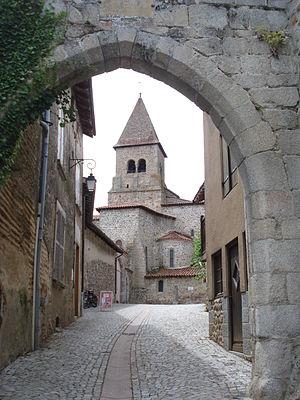
Pommiers-en-Forez, anciennement nommée Pommiers jusqu'en février 2020, est une commune française située dans le département de la Loire en région Auvergne-Rhône-Alpes.